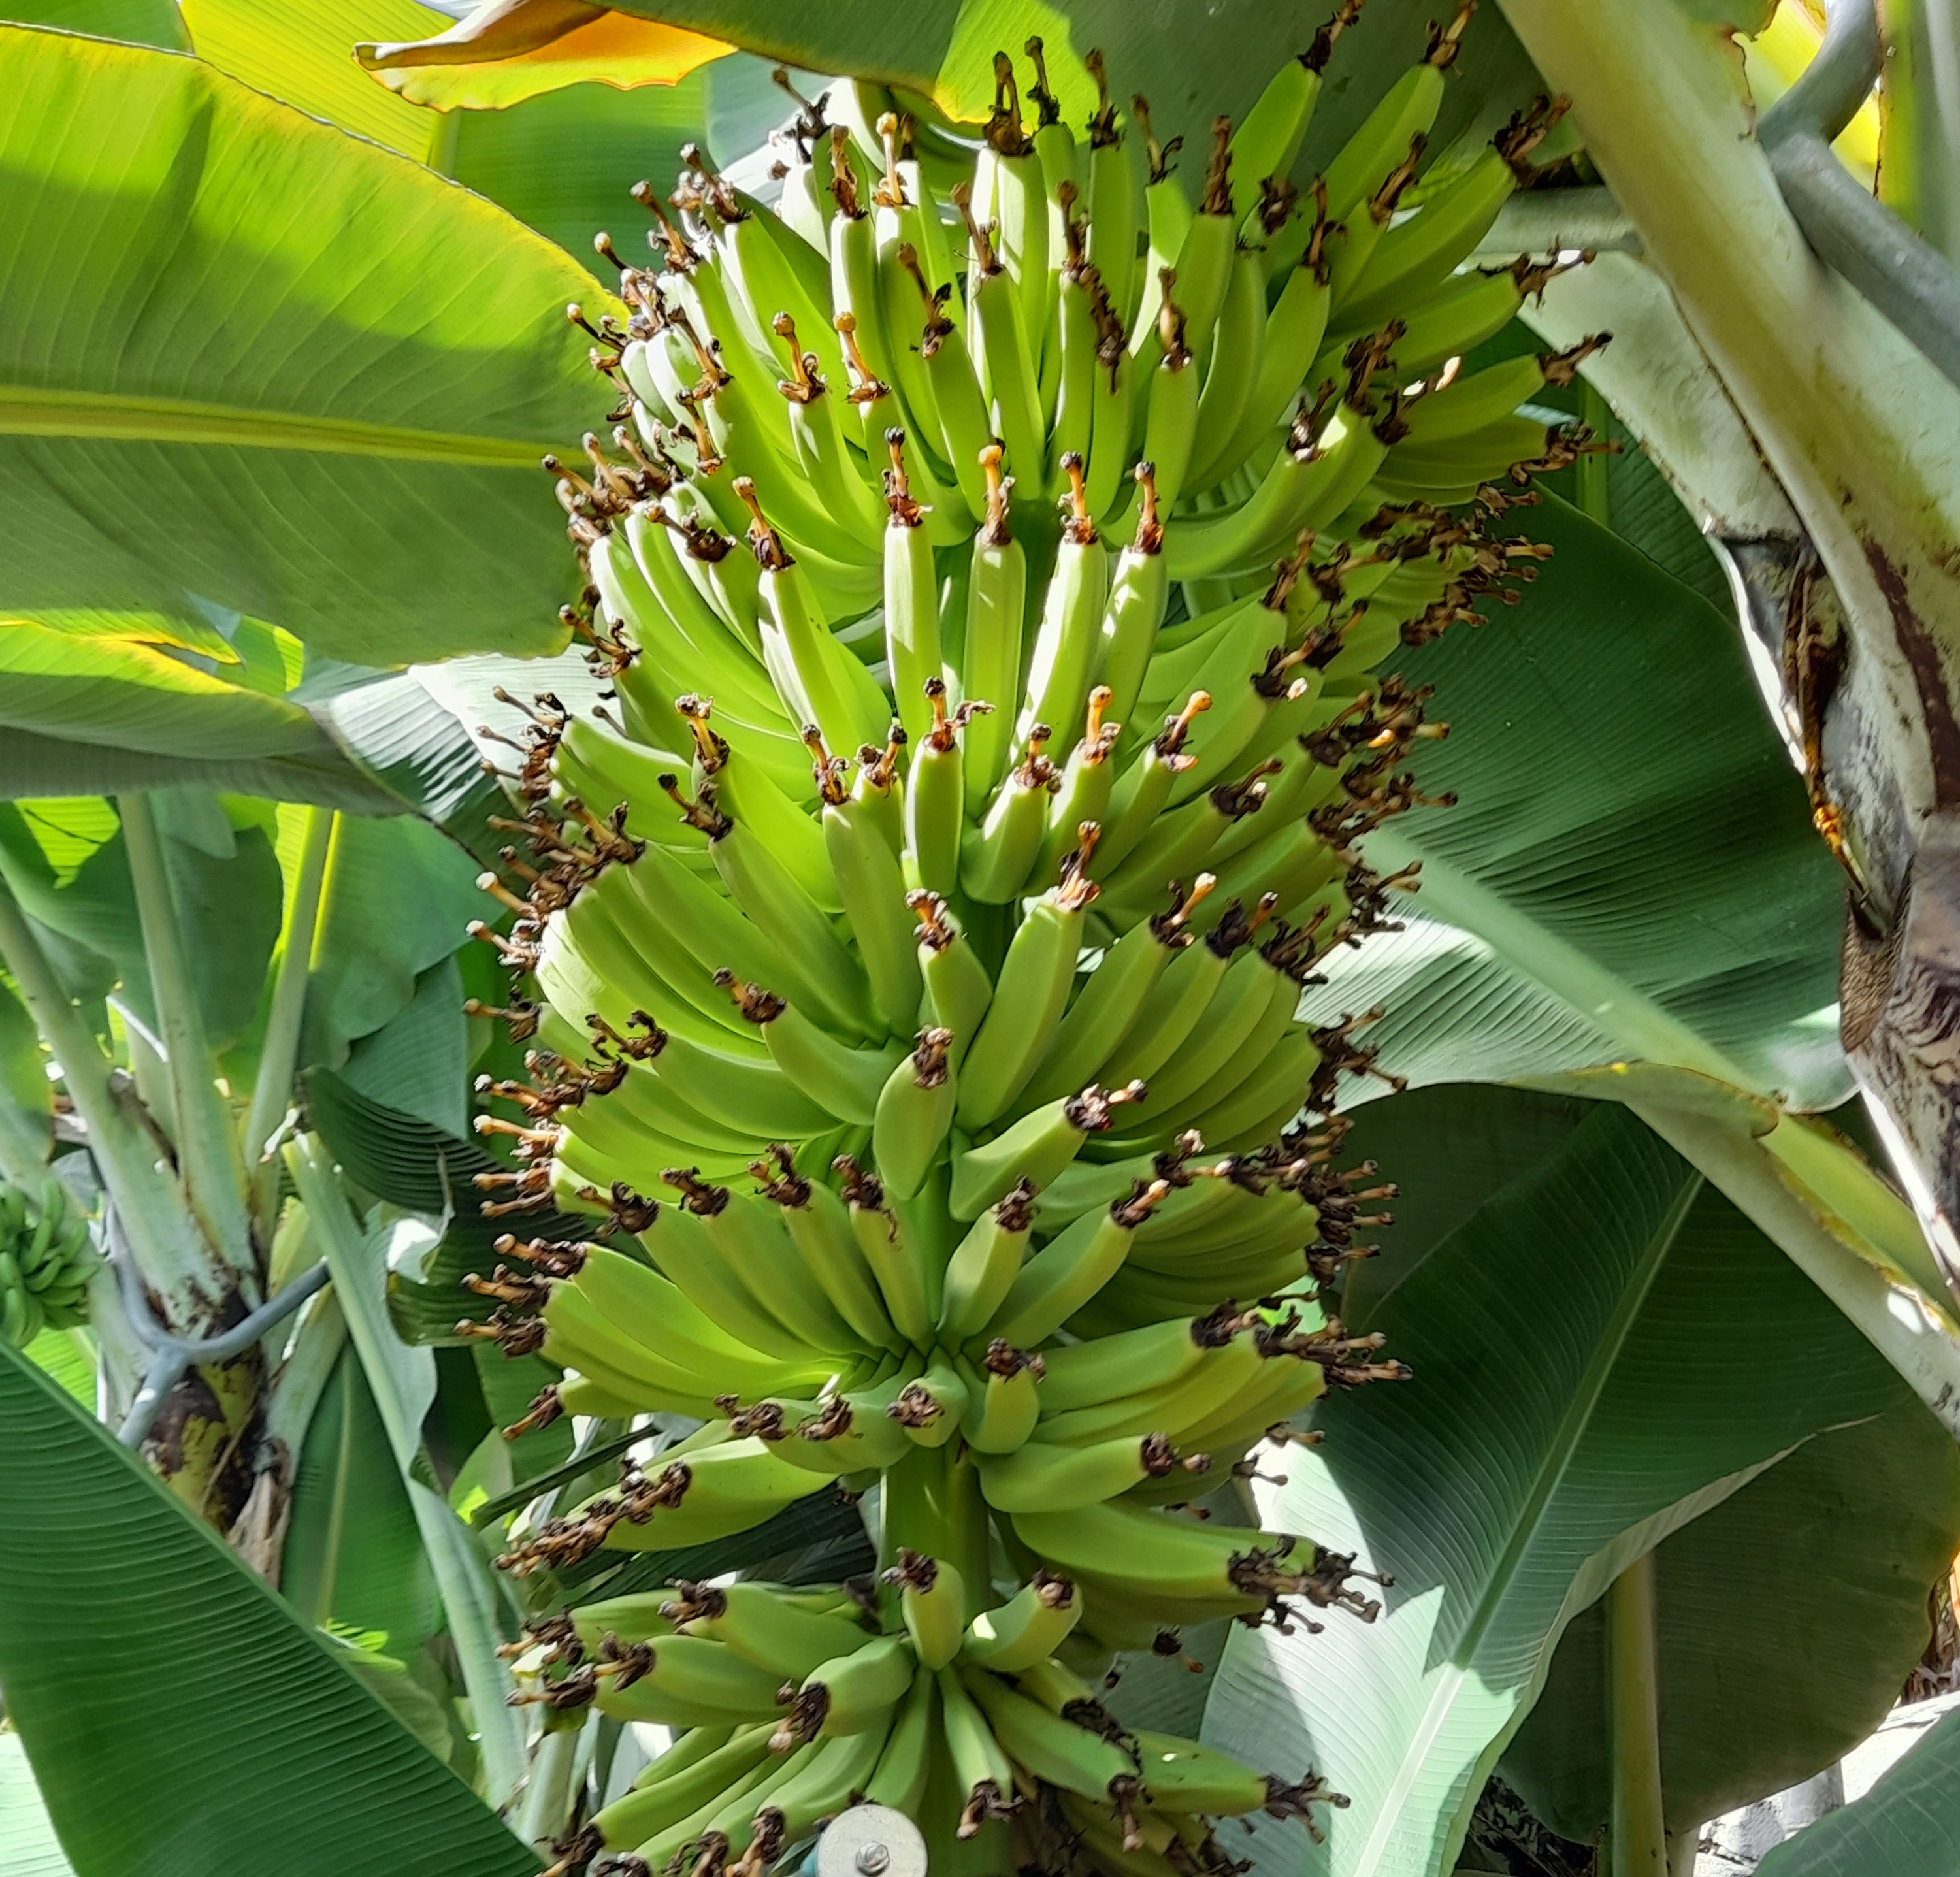
Label: Keep